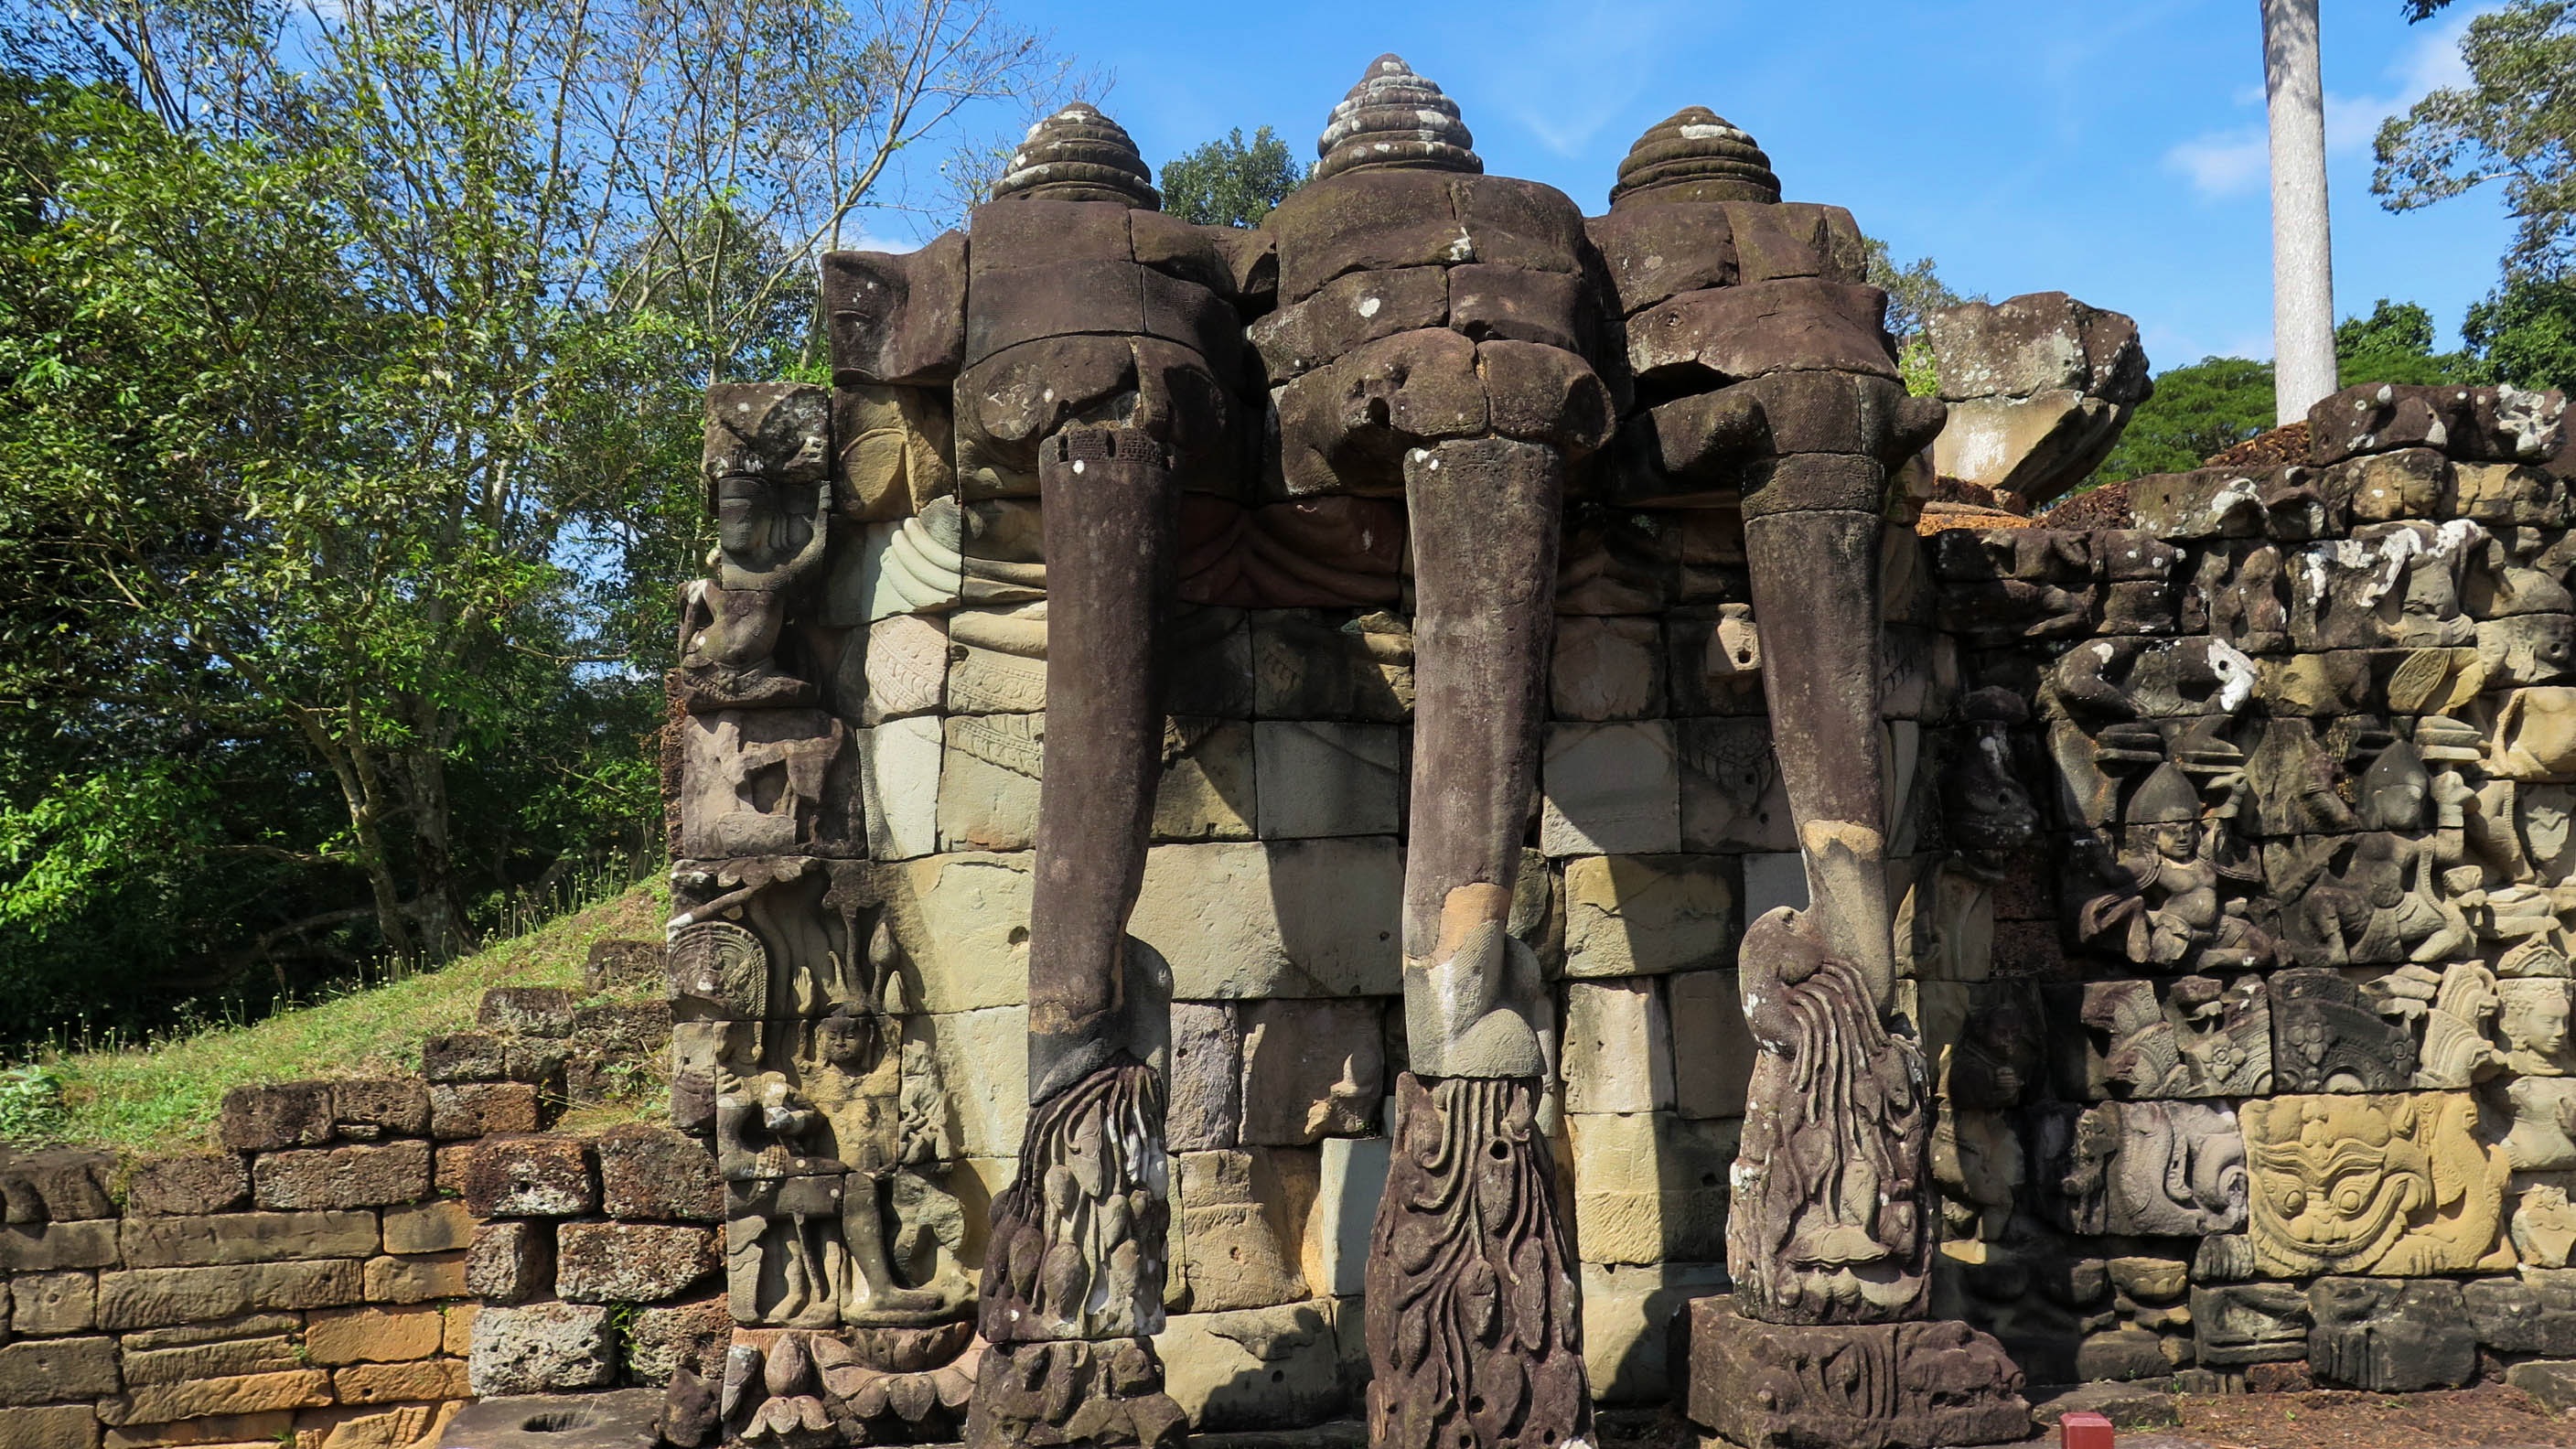
rock, monument, statue, asia, sculpture, art, temple, ruins, cambodia, history, monolith, angkor, archaeological site, temple complex, ancient history, elephant terrace